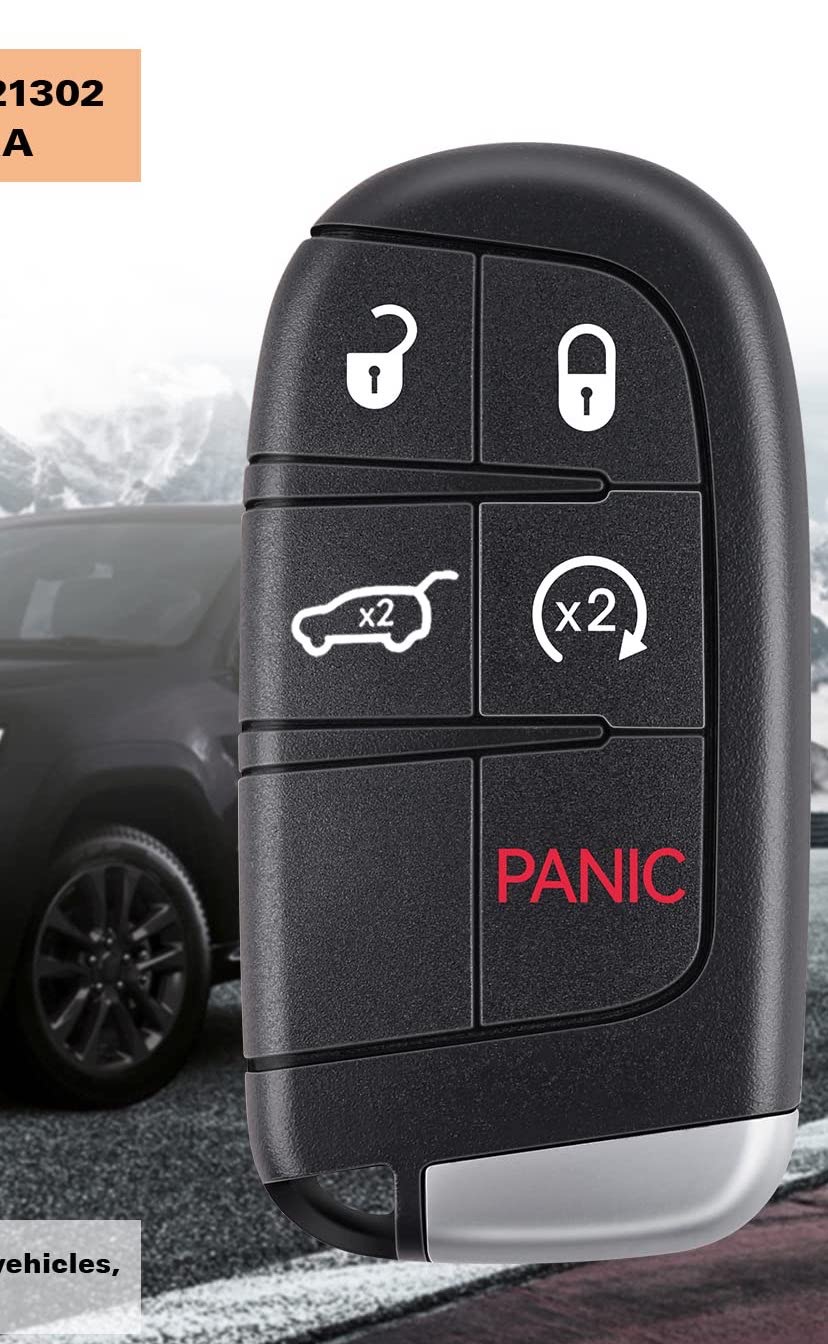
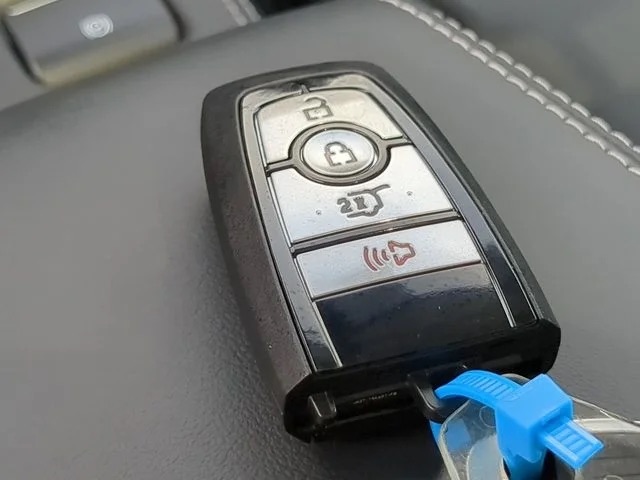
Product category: misc
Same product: yes